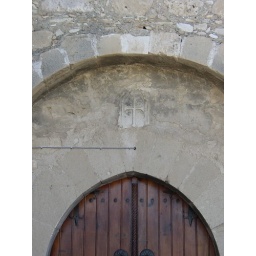
cross over door @ church built by angels